United 93 (film)

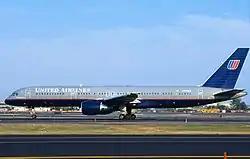
Of the four aircraft hijacked on September 11, United Airlines Flight 93 was the only aircraft that did not reach its hijackers' intended target.

The timing of the events is changed for dramatic effect, with Jarrah making his final call to his girlfriend from the airport lounge, whereas he made it from his hotel room, and Mohamed Atta's “we have some planes” transmission being determined before Flight 11 crashed into the WTC; it actually happened after. In an interview, Ben Sliney said that Greengrass exaggerated other details for dramatic effect, such as he and various controllers swearing and shouting when in his recollection most people spoke quietly.